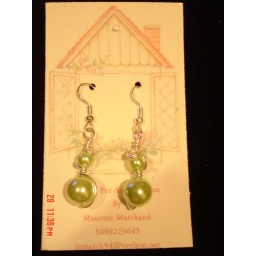
silver plated in green pearl